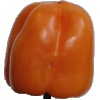
Label: Pepper Orange 1